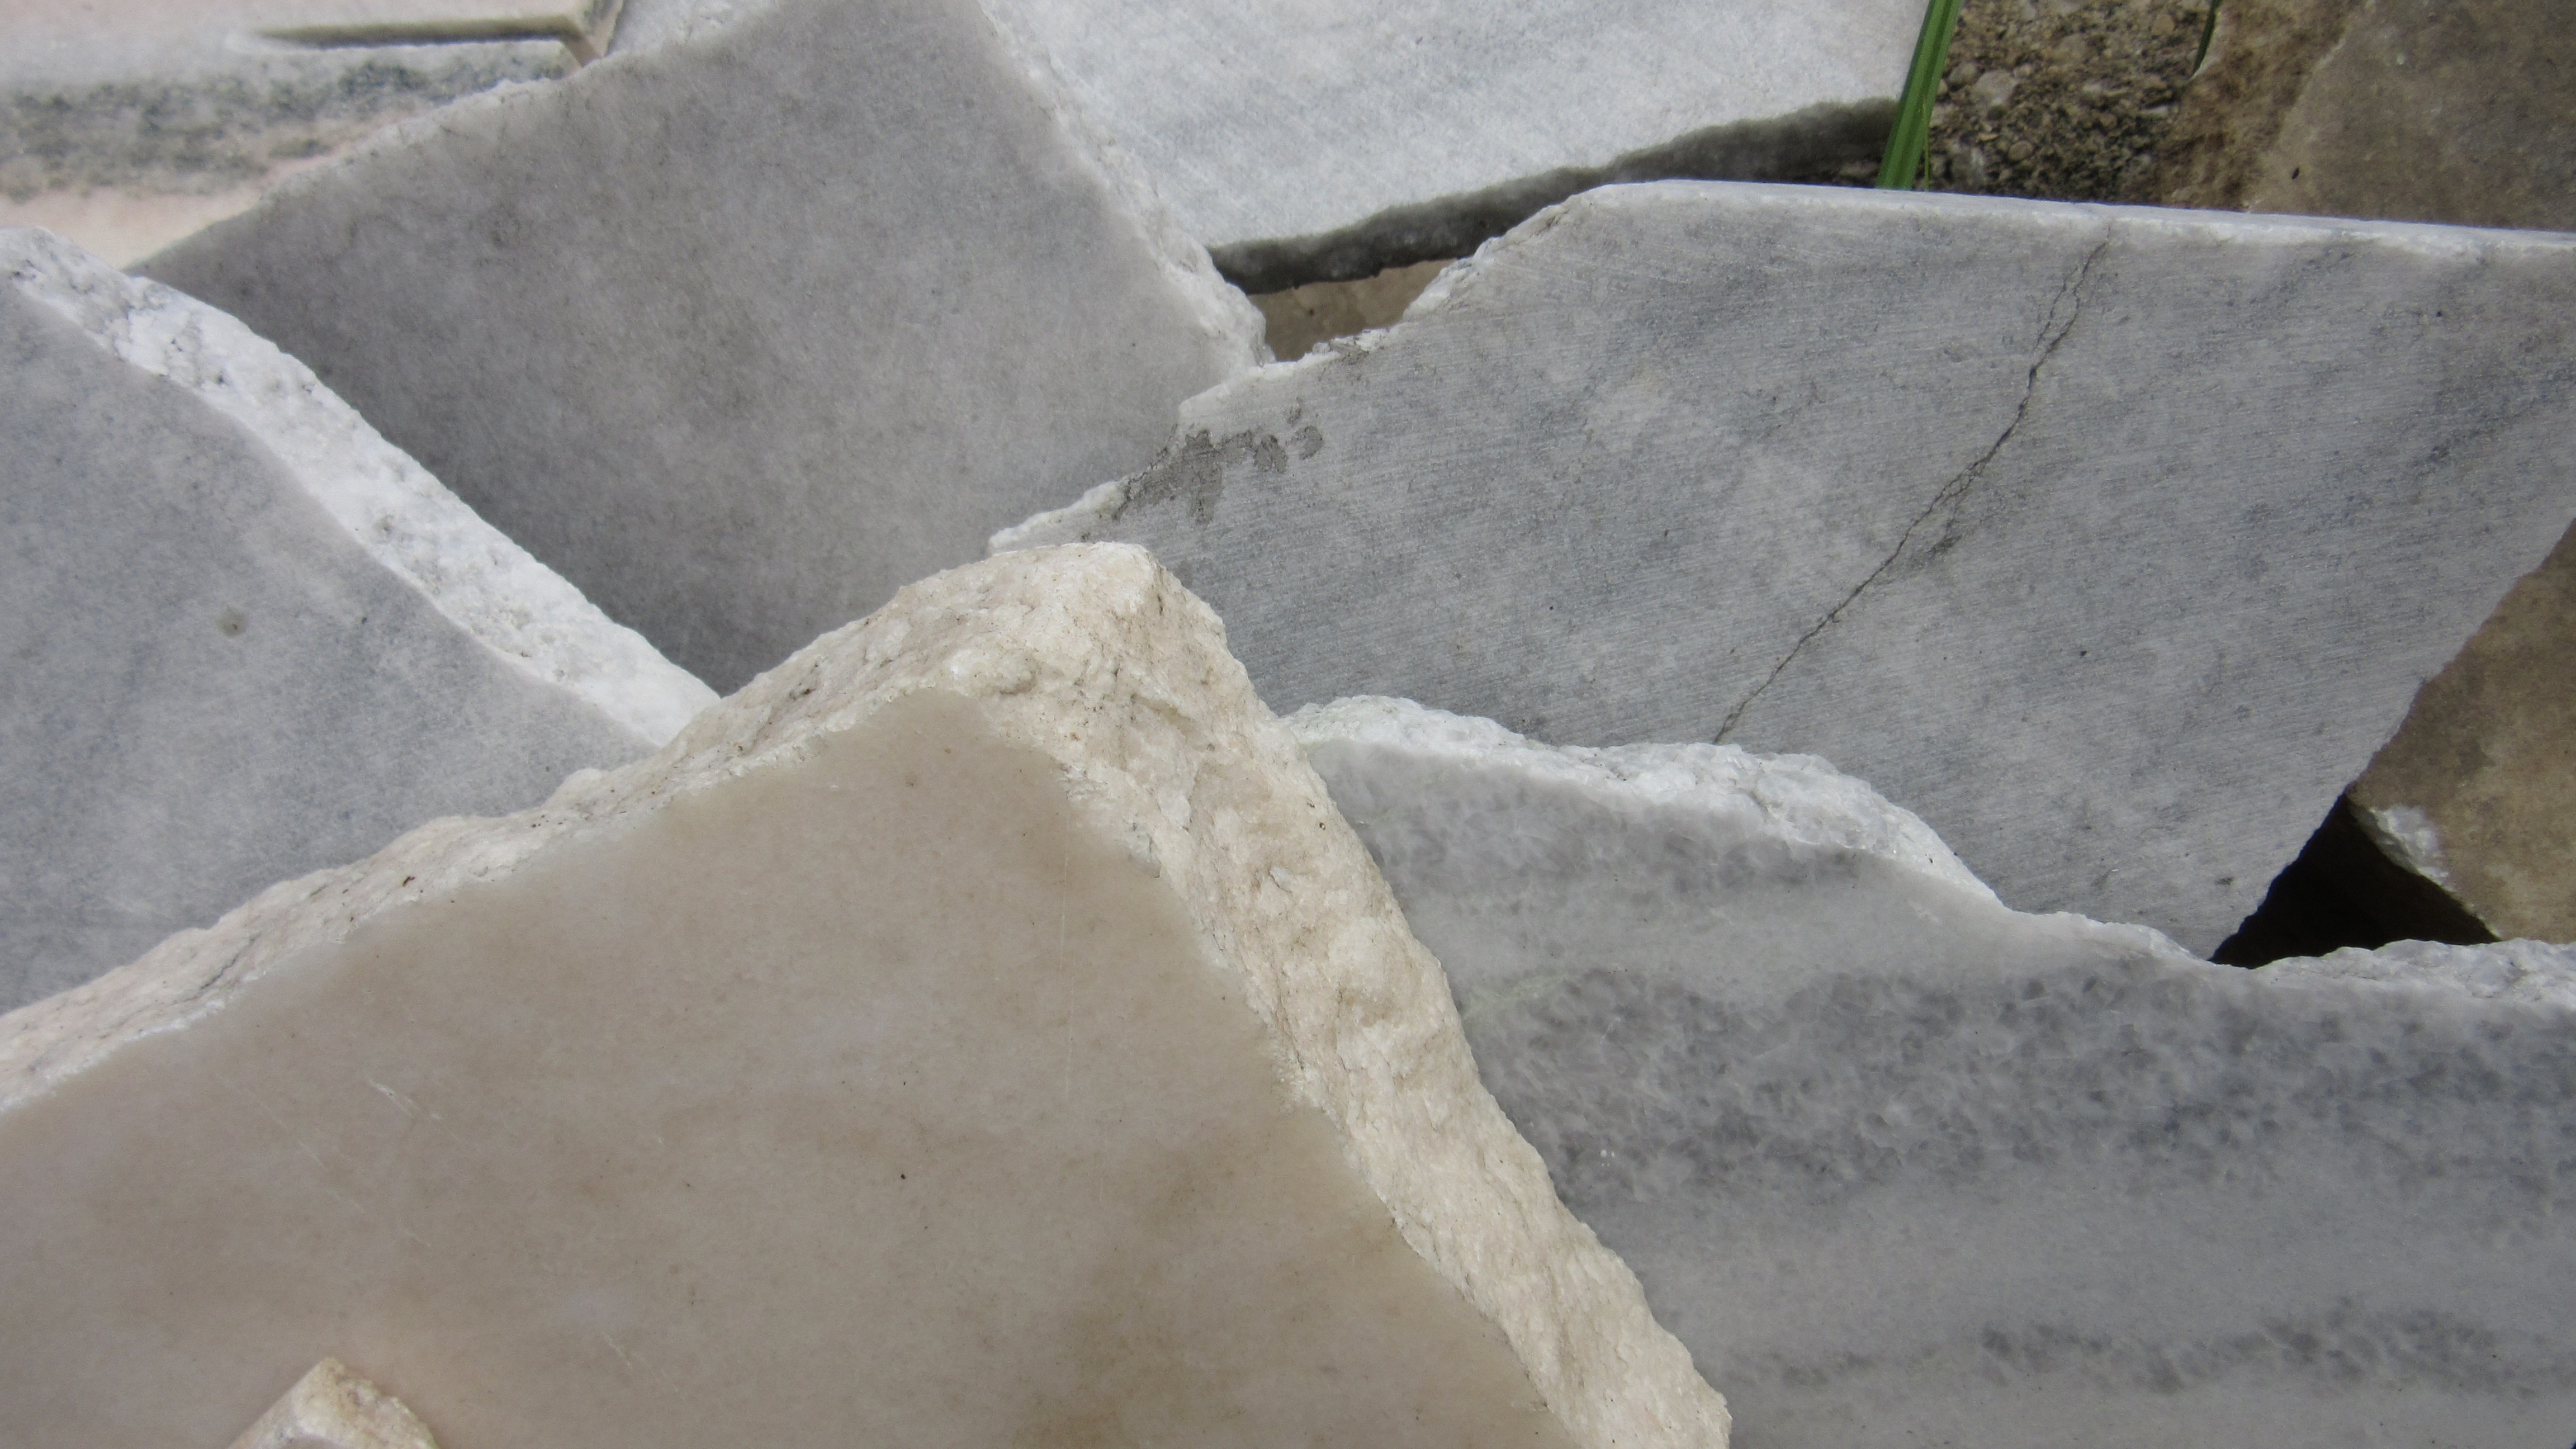
rock, wall, stone, broken, material, background, marble, boulder, edges, slabs, rauh, flagstone, fracture surface